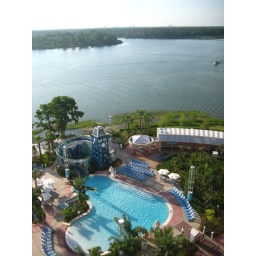
They sail out in that water